David Myrie

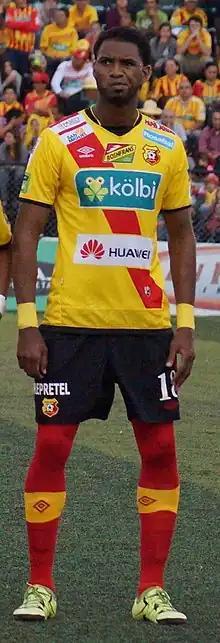
Myrie playing for Herediano in 2017

David Andrew Myrie Medrano (born June 1, 1988) is a Costa Rican former professional footballer who played as a defender.